Johnny Whitworth

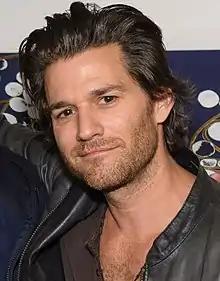
Whitworth in October 2017

Johnny Whitworth (born October 31, 1975) is an American actor. He is known for his roles as A.J. in "Empire Records" (1995), as Donny Ray Black in Francis Ford Coppola's "The Rainmaker" (1997), as Vernon Gant in "Limitless" (2011), as Blackout in the Marvel superhero film "" (2011), and as Cage Wallace in The CW's series "The 100".